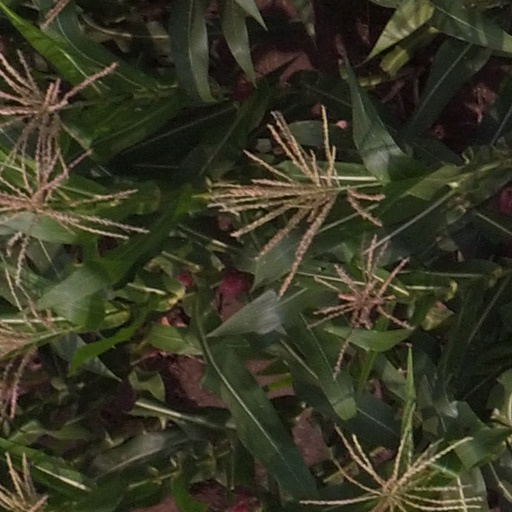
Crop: maize; corn